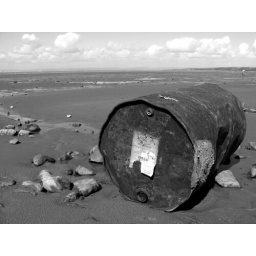
just what you want to find on a beach after you have spent hours paddling in the water